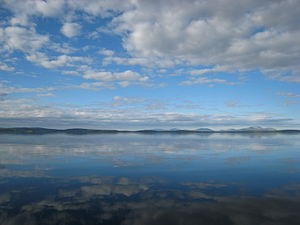
Iešjávri
Iešjávri
Iešjávri er den 15. største sø i Norge, og den ligger i kommunerne Alta, Kautokeino og Karasjok i Troms og Finnmark fylke. Søen er fylkets største, og har en længde på over 13 km fra nord til syd, og har en maksimumdybde på 14 m og en gennemsnitlig dybde på 4 meter. Den har afløb i elven Iešjohka, som løber mod syd til elven Kárášjohka og er en del af Tanaelvens afvandingsområde.